Brutalism in Sheffield

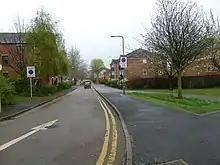
Modern houses on Broomspring Lane, which ran through the former Broomhall complex, pictured in 2012.

The Deer Park complex, also known more simply as the Stannington towers, is a set of three identical towers located on land at the southern end of the Deer Park in Stannington, an outer suburb high in the western hills of Sheffield, around from Sheffield City Centre. Located alongside the B6076 Stannington Road, the Deer Park complex is the westernmost set of tower blocks in Sheffield; it is considerably isolated from the Upperthorpe complex, the next nearest set of towers, more than away.